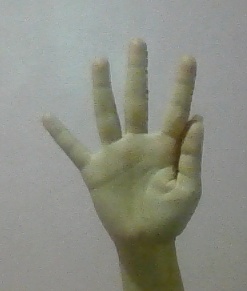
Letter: sheen